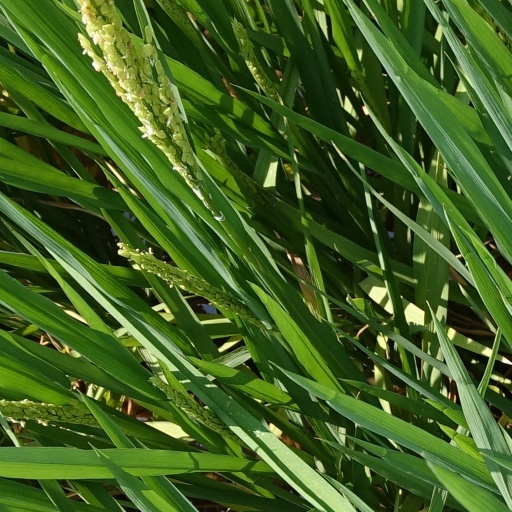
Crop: rice